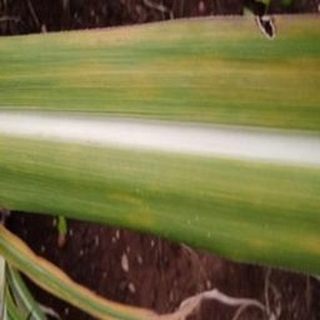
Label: sugarcane_yellow_leaf_disease